Se mi vuoi bene

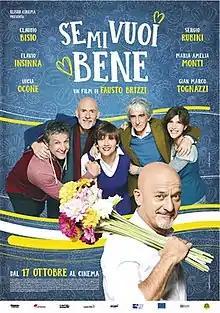
Theatrical release poster

Se mi vuoi bene is a 2019 Italian romantic comedy film directed by Fausto Brizzi.